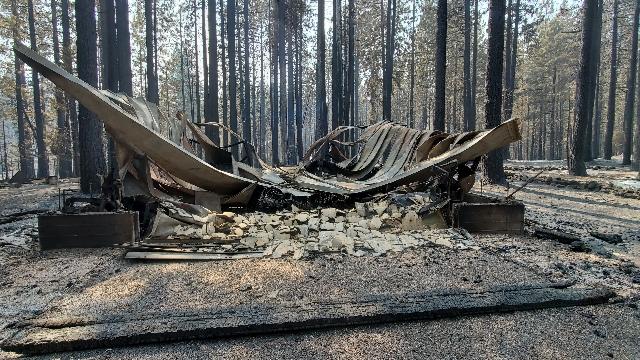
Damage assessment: destroyed